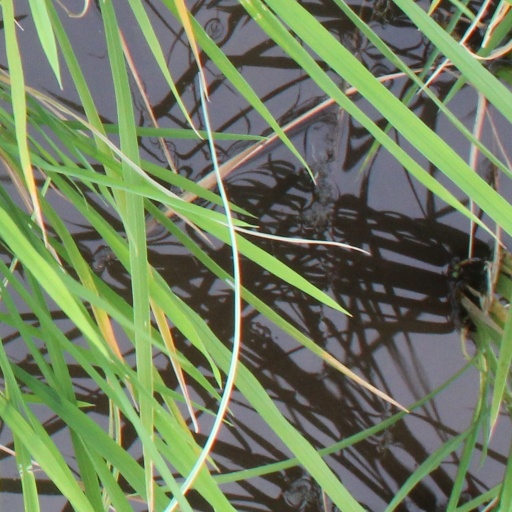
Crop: rice